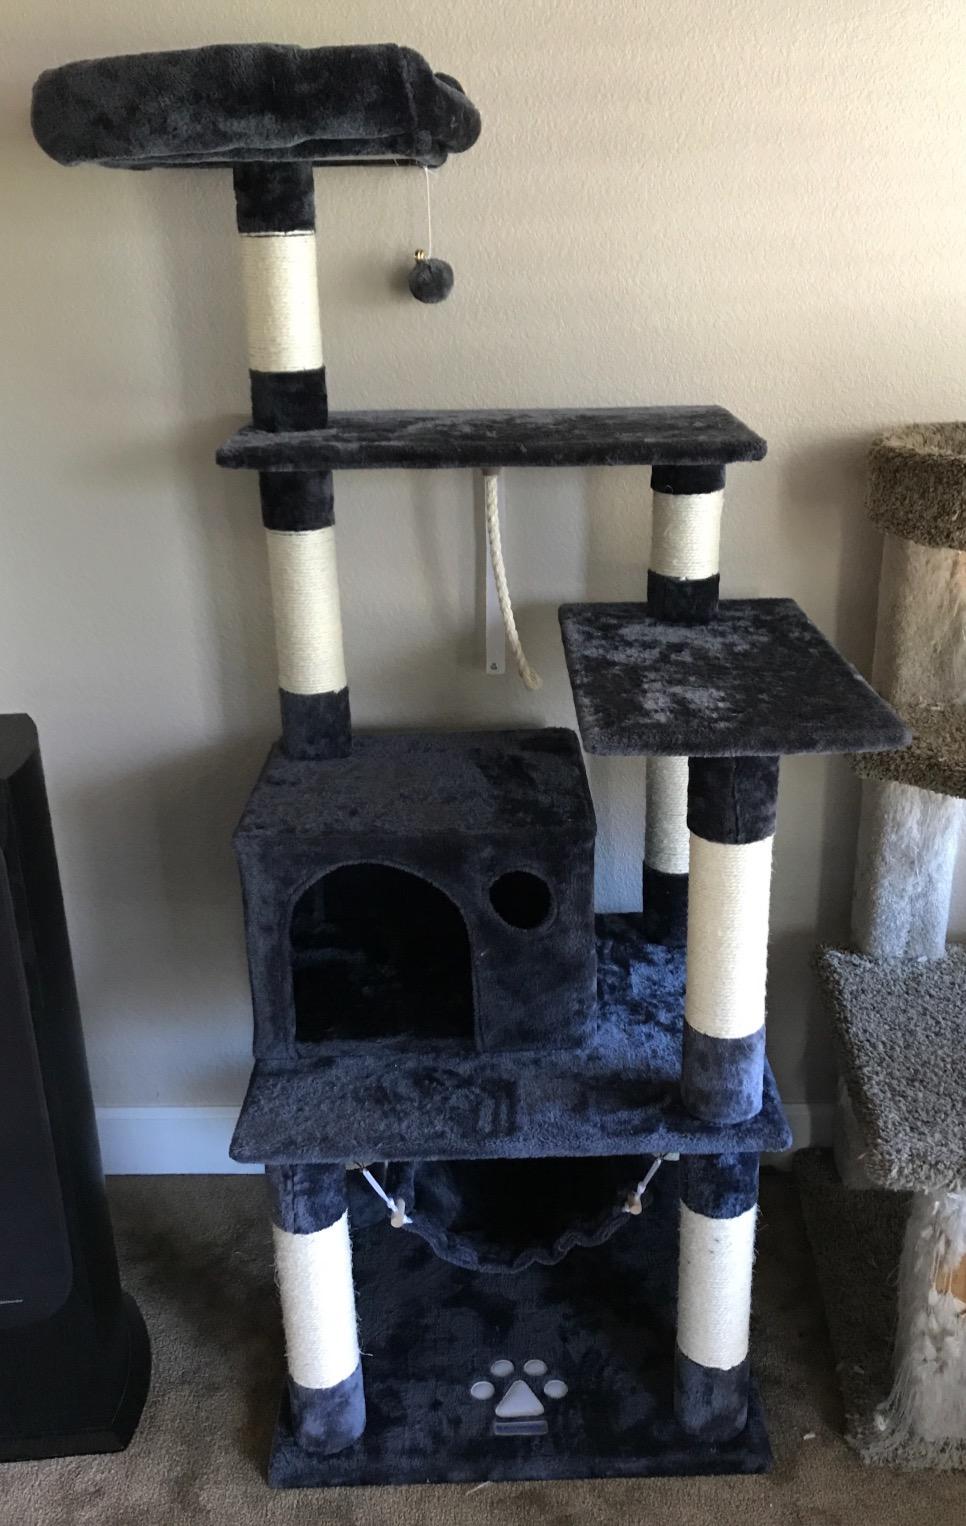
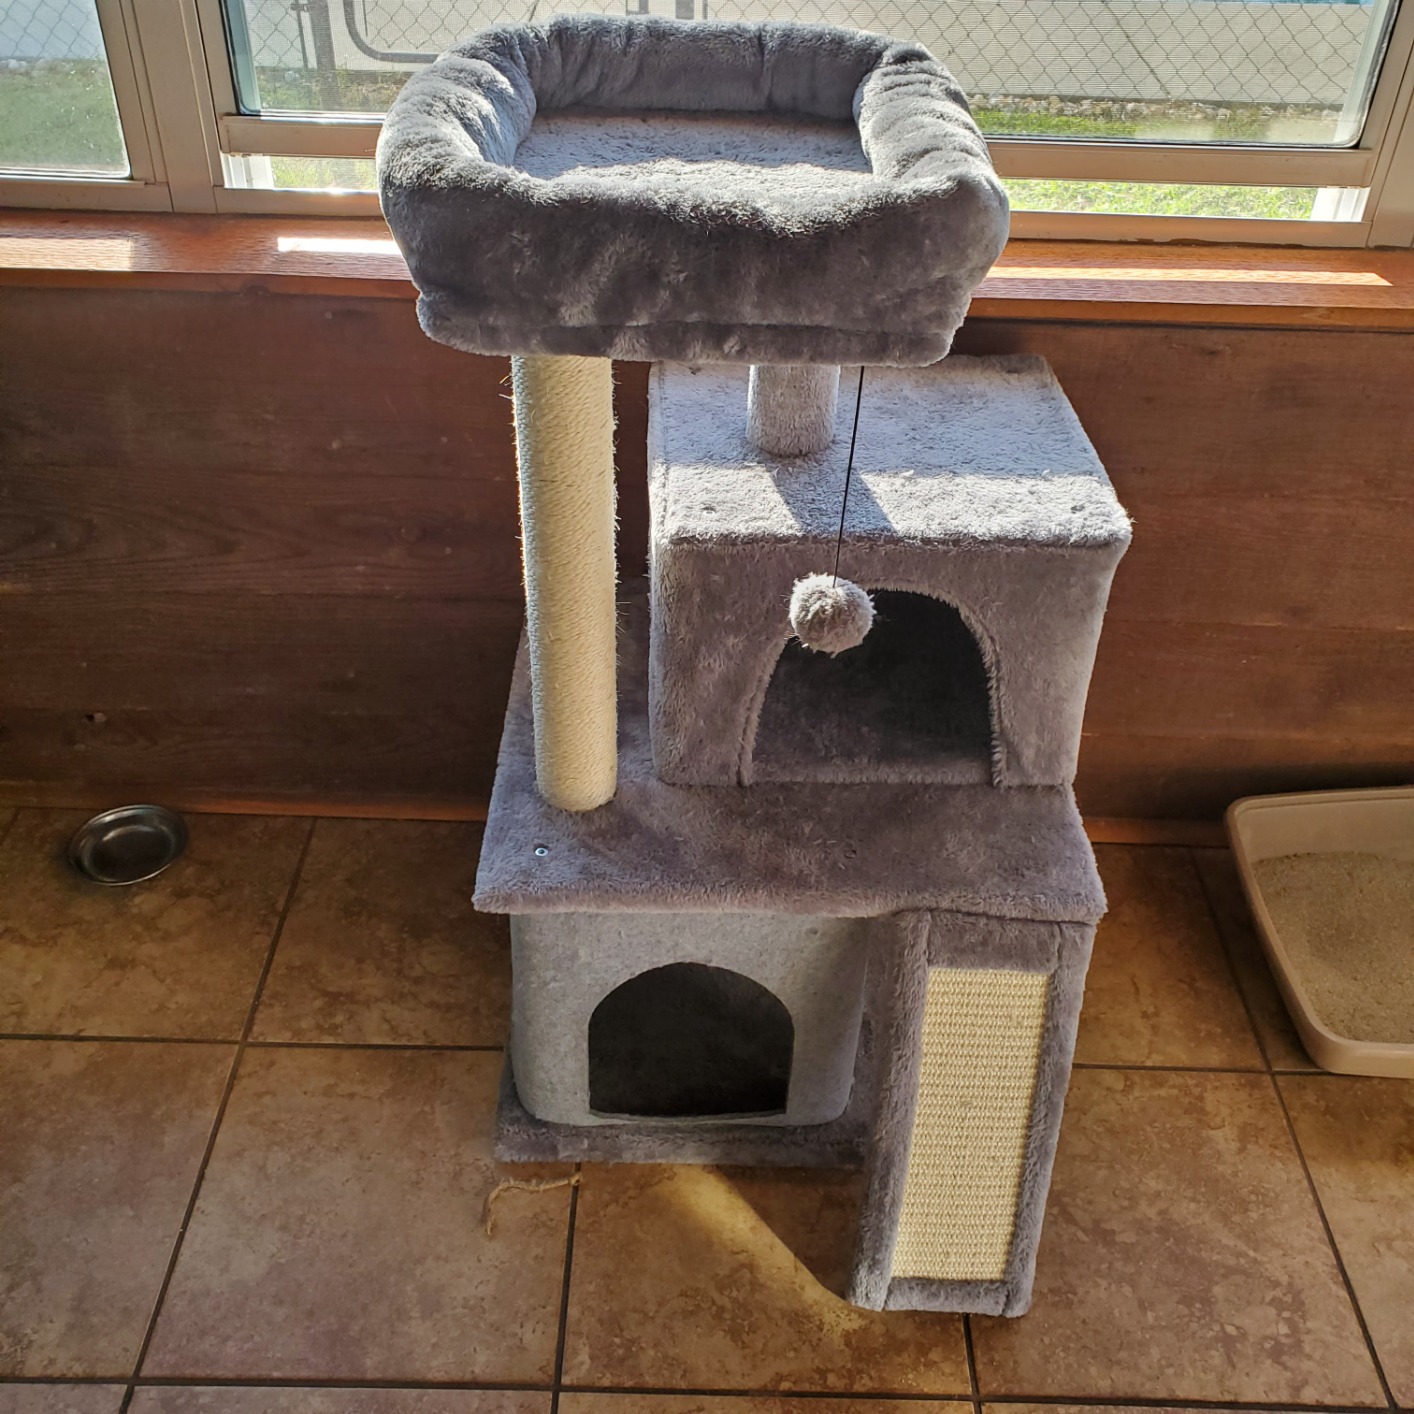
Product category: items_cat tree
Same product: no